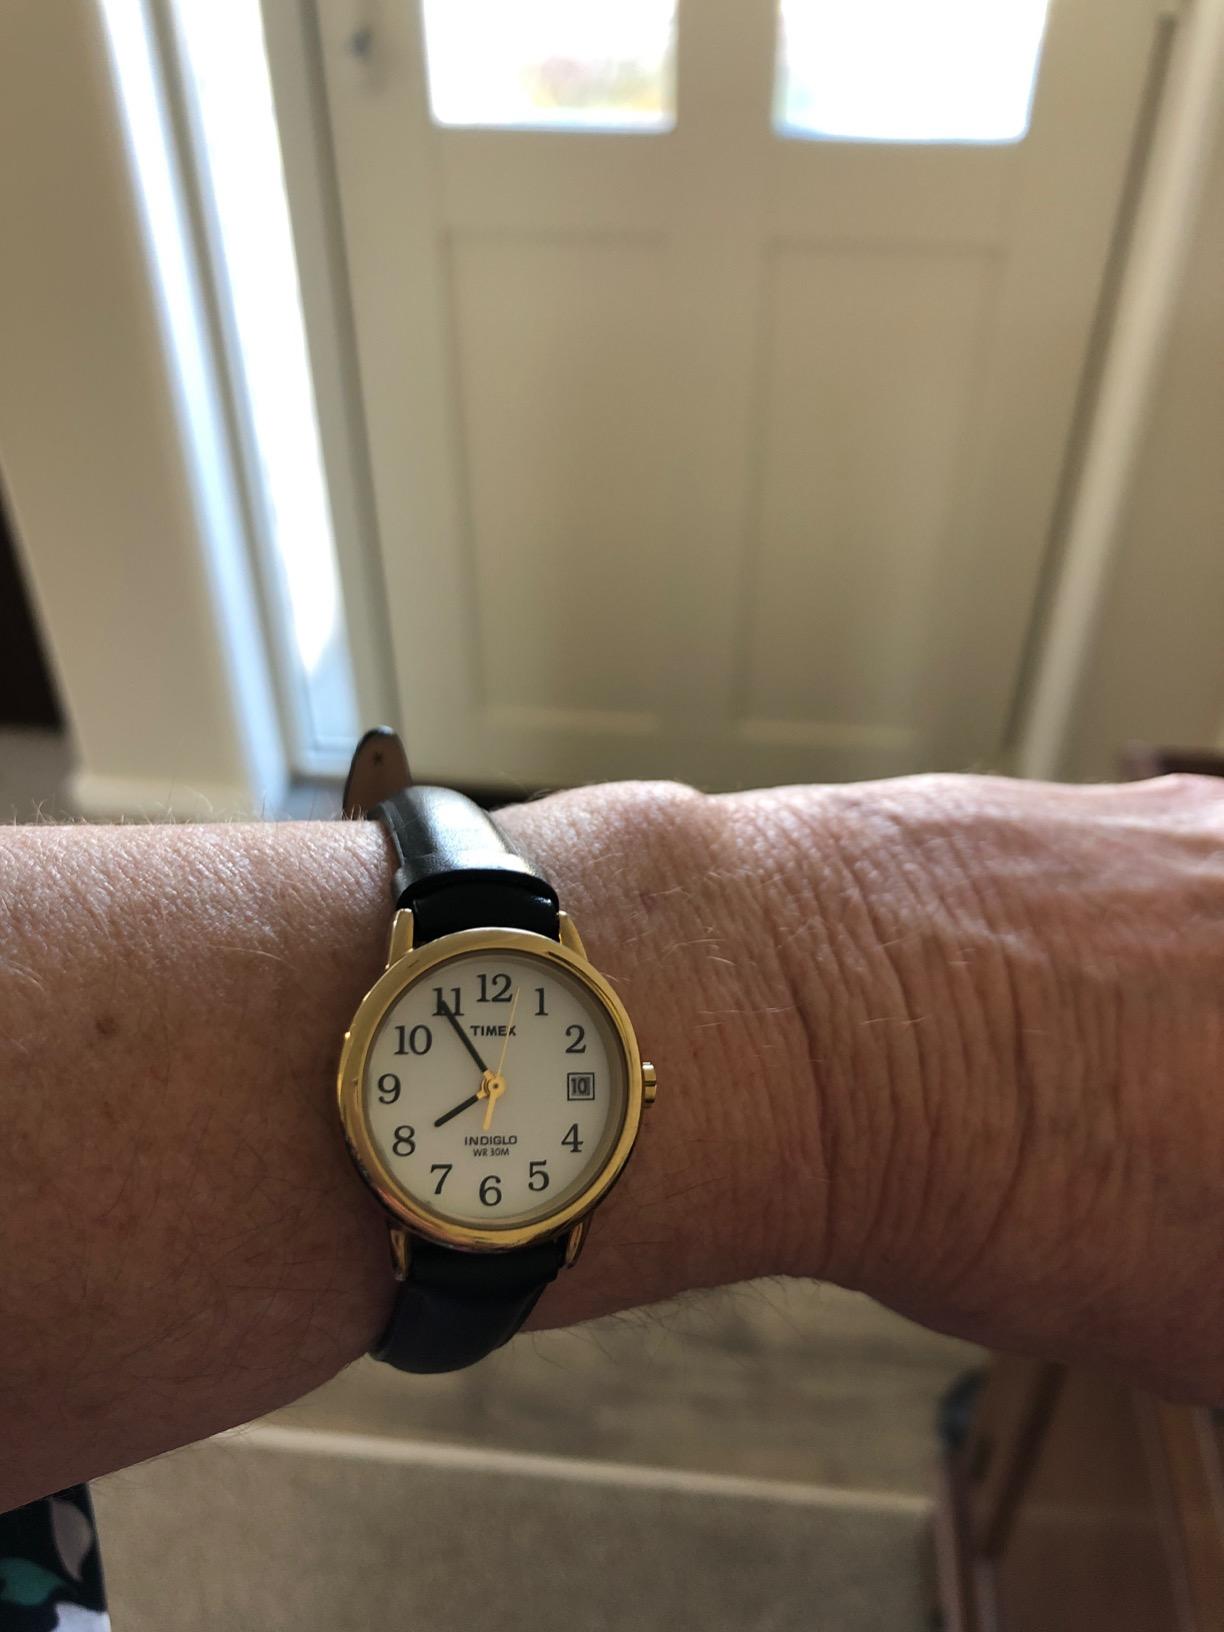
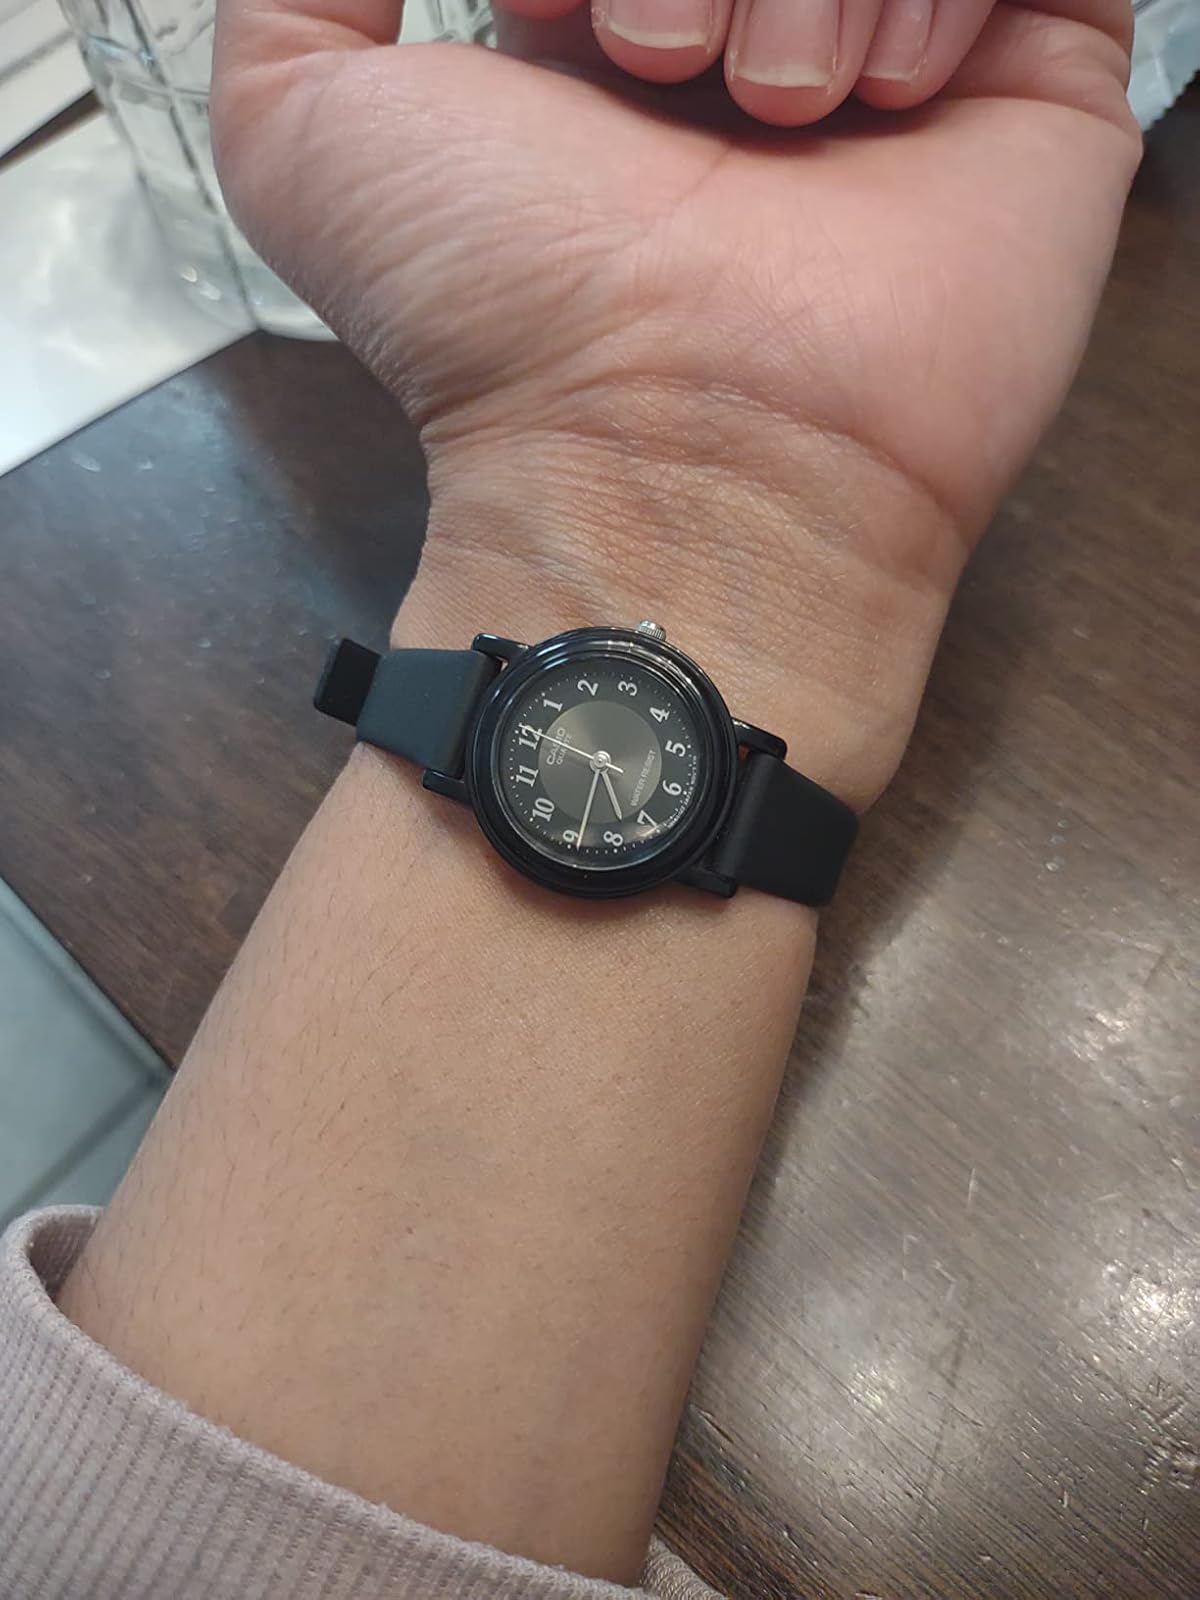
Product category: accessories_watch
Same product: no